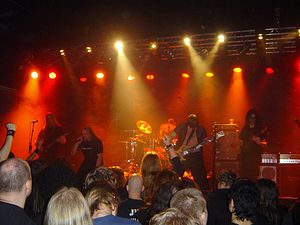
Antestor
Antestor i 2007
Antestor er et unblack metal-band fra Norge.